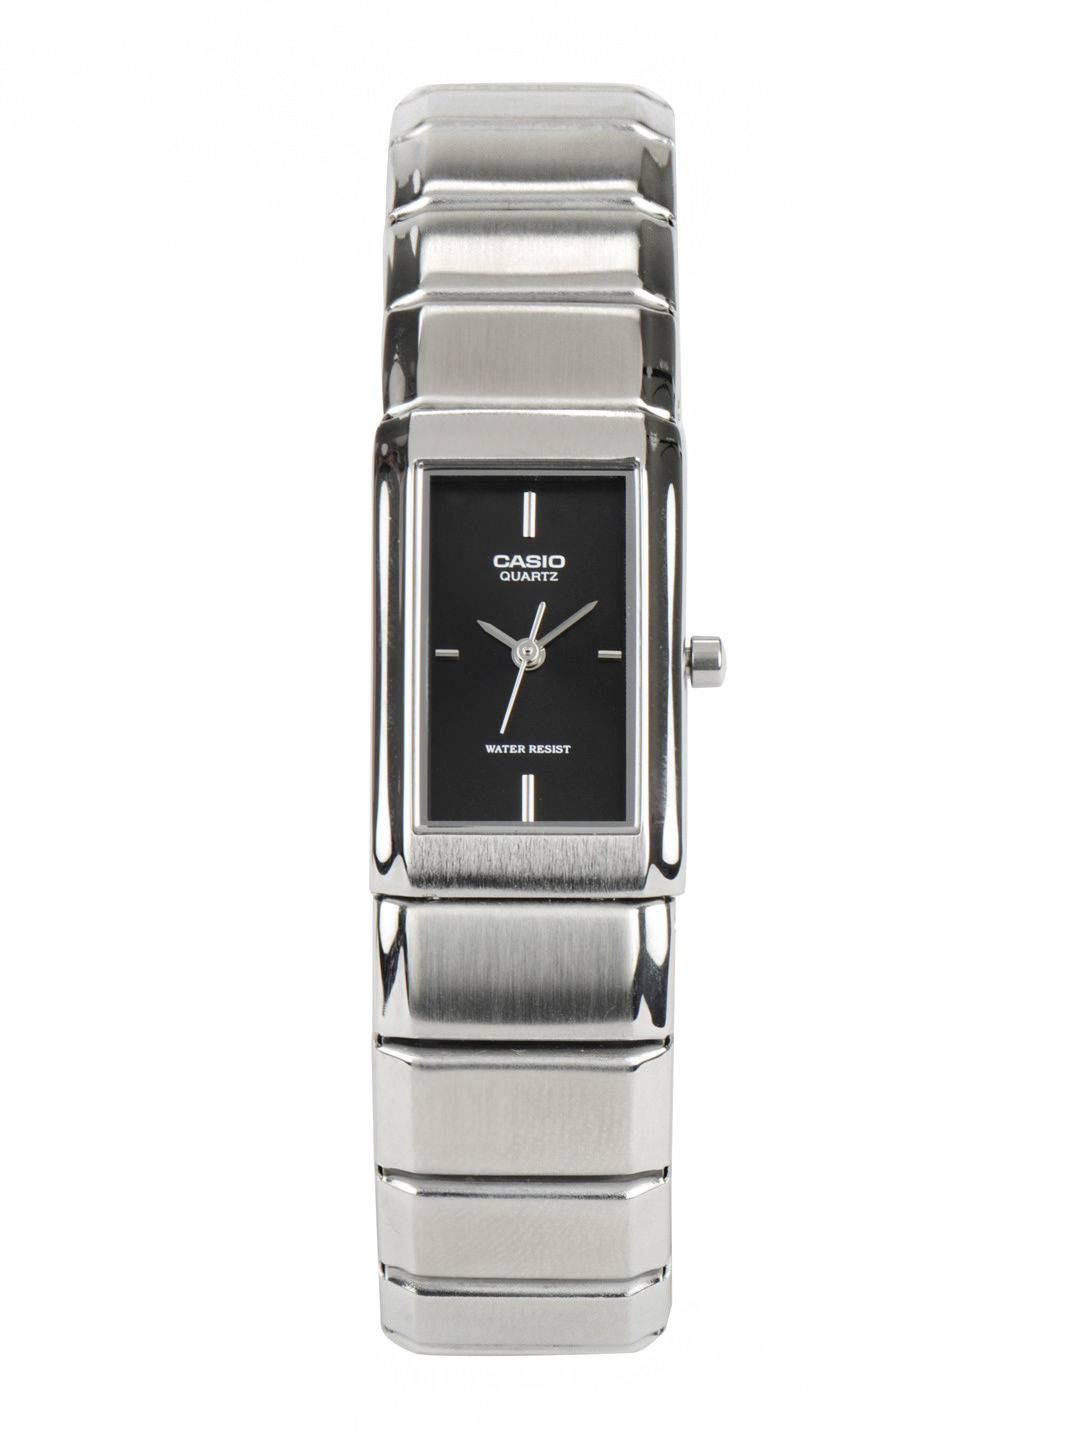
CASIO Enticer Women Black Dial Watch A376 LTP-2037A-1CDF
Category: Accessories / Watches / Watches
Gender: Women
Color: Black
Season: Winter 2016
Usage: Smart Casual